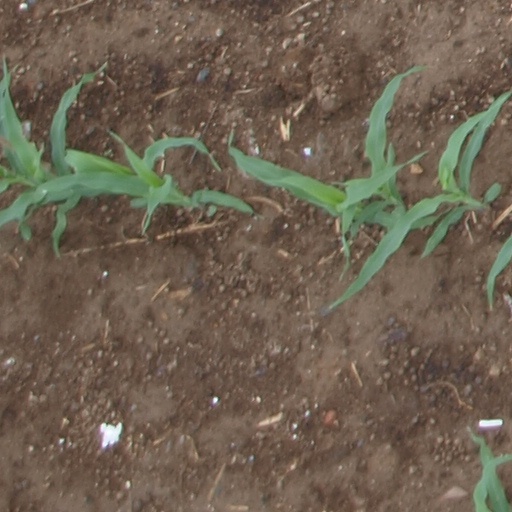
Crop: maize; corn